Laurence Suhner

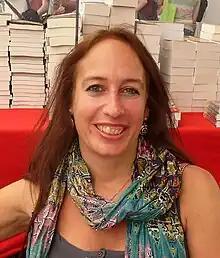
Laurence Suhner (2012)

Laurence Suhner (born 1 May 1968) is a Swiss science fiction writer and graphic artist.